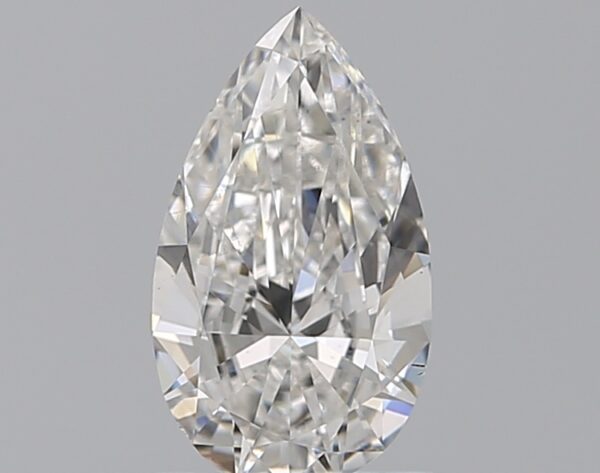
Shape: pear
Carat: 0.7
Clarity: SI1
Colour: F
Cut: VG
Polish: EX
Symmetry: VG
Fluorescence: N
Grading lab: GIA
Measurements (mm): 8.5 x 4.93 x 2.71